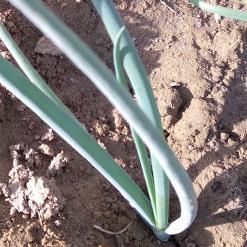
Crop: Onion
Condition: healthy-leaf